Tanec

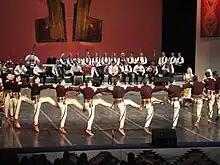

Tanec has taken part in over 3,500 concerts and festivals around the world including: United States, Canada, Australia, Japan, Soviet Union, France, Belgium, Germany, Switzerland, Italy, Greece, Turkey, Kuwait, Israel, Egypt, Nigeria, Mali, Senegal and Zaire as well as concerts across the former Yugoslavia.